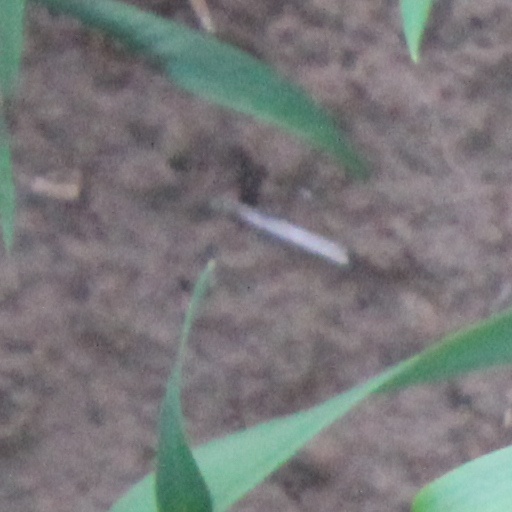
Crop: wheat